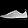
Label: Sneaker